Continuous track

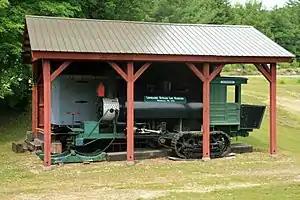
Lombard Steam Log Hauler (Designed, patented 1901)

Patented in 1832 by John Heathcoat (also Heathcote), M.P. for Tiverton, the Heathcote steam plough was demonstrated in 1837 and press coverage fortunately provided a woodcut of the unusual tracked vehicle. The continuous tracks were made of sections of wood bolted to continuous iron bands which were driven by "drums" at each end. A strong chassis provided the bearings for the drums, and carried the steam engine, fuel and winch. The chassis was supported on "numerous small wheels or rollers" which ran upon the lower iron bands, which "thus form a perfectly portable and smooth road for the platform".